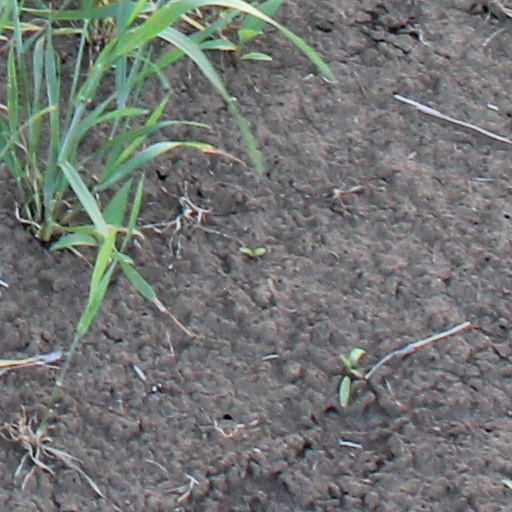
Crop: wheat